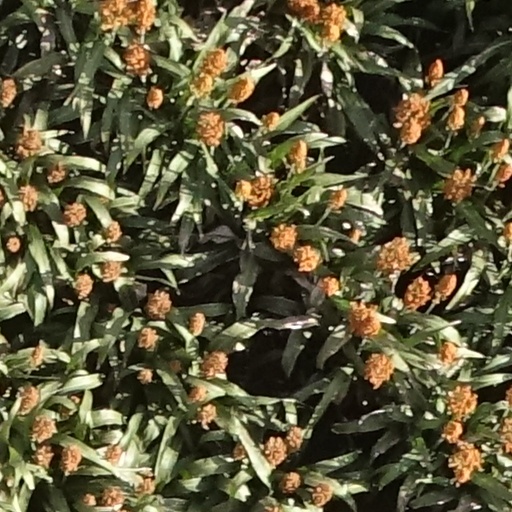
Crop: sorghum